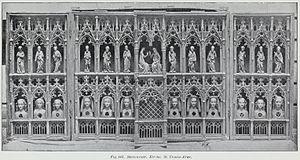
L'École de Cologne, plus précisément l'École de peinture de Cologne est un groupement de créateurs de peintures, orfèvreries, vitraux, actifs de 1300 à 1550 environ et dont les représentants travaillaient à Cologne ou dans ses environs. Les générations successives de maîtres et élèves ont développé un style propre de peinture gothique du Moyen Âge qui laisse reconnaître, par la similitude de leur style, une influence réciproque importante ; c'est pourquoi, en histoire de l'art, on les regroupe sous ce nom. Le plus illustre peintre de cette école est Stefan Lochner.